Brendan Devenney

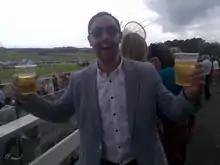

Brendan Devenney (born 1976) is an Irish Gaelic football coach, broadcaster and former player. He played as a forward.